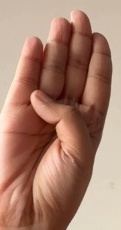
ASL sign: B